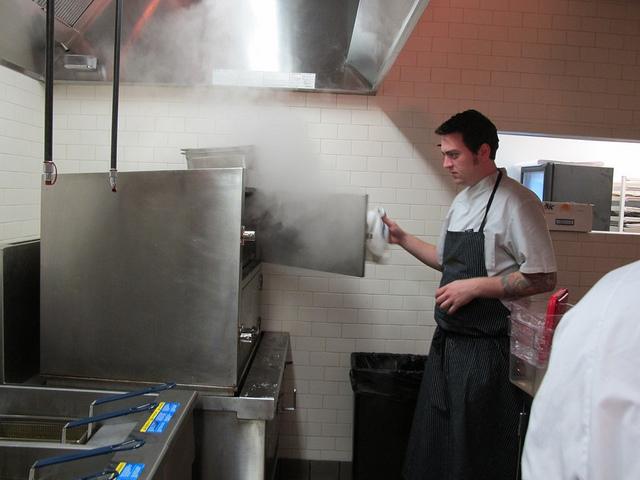
a person in a cooking gown in a kitchen